United Nations Security Council Resolution 1262

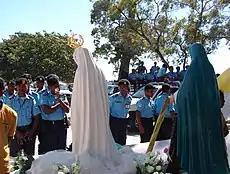
East Timorese police

United Nations Security Council resolution 1262, adopted unanimously on 27 August 1999, after recalling previous resolutions on East Timor (Timor Leste), particularly resolutions 1246 (1999) and 1257 (1999), the Council extended the mandate of the United Nations Mission in East Timor (UNAMET) until 30 November 1999.